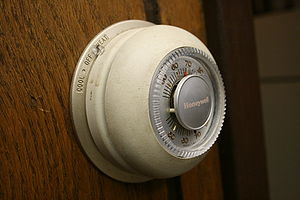
Termostat
Termostat til regulering af stuetemperatur.
En termostat er en regleringsteknisk udstyr til at sikre en næsten konstant temperatur i et rum eller en konstruktion.